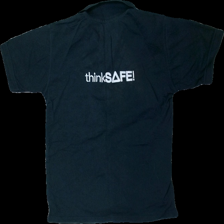
View: back
Type: T-shirt
Category: Men
Brand: Missing
Colors: Black
Material: 53% Polyester 47% Cotton
Pattern: Logo print
Cut: Regular
Season: All
Price range: 50-100
Recommended usage: Reuse
Description: black t-shirt with collar and embroidery